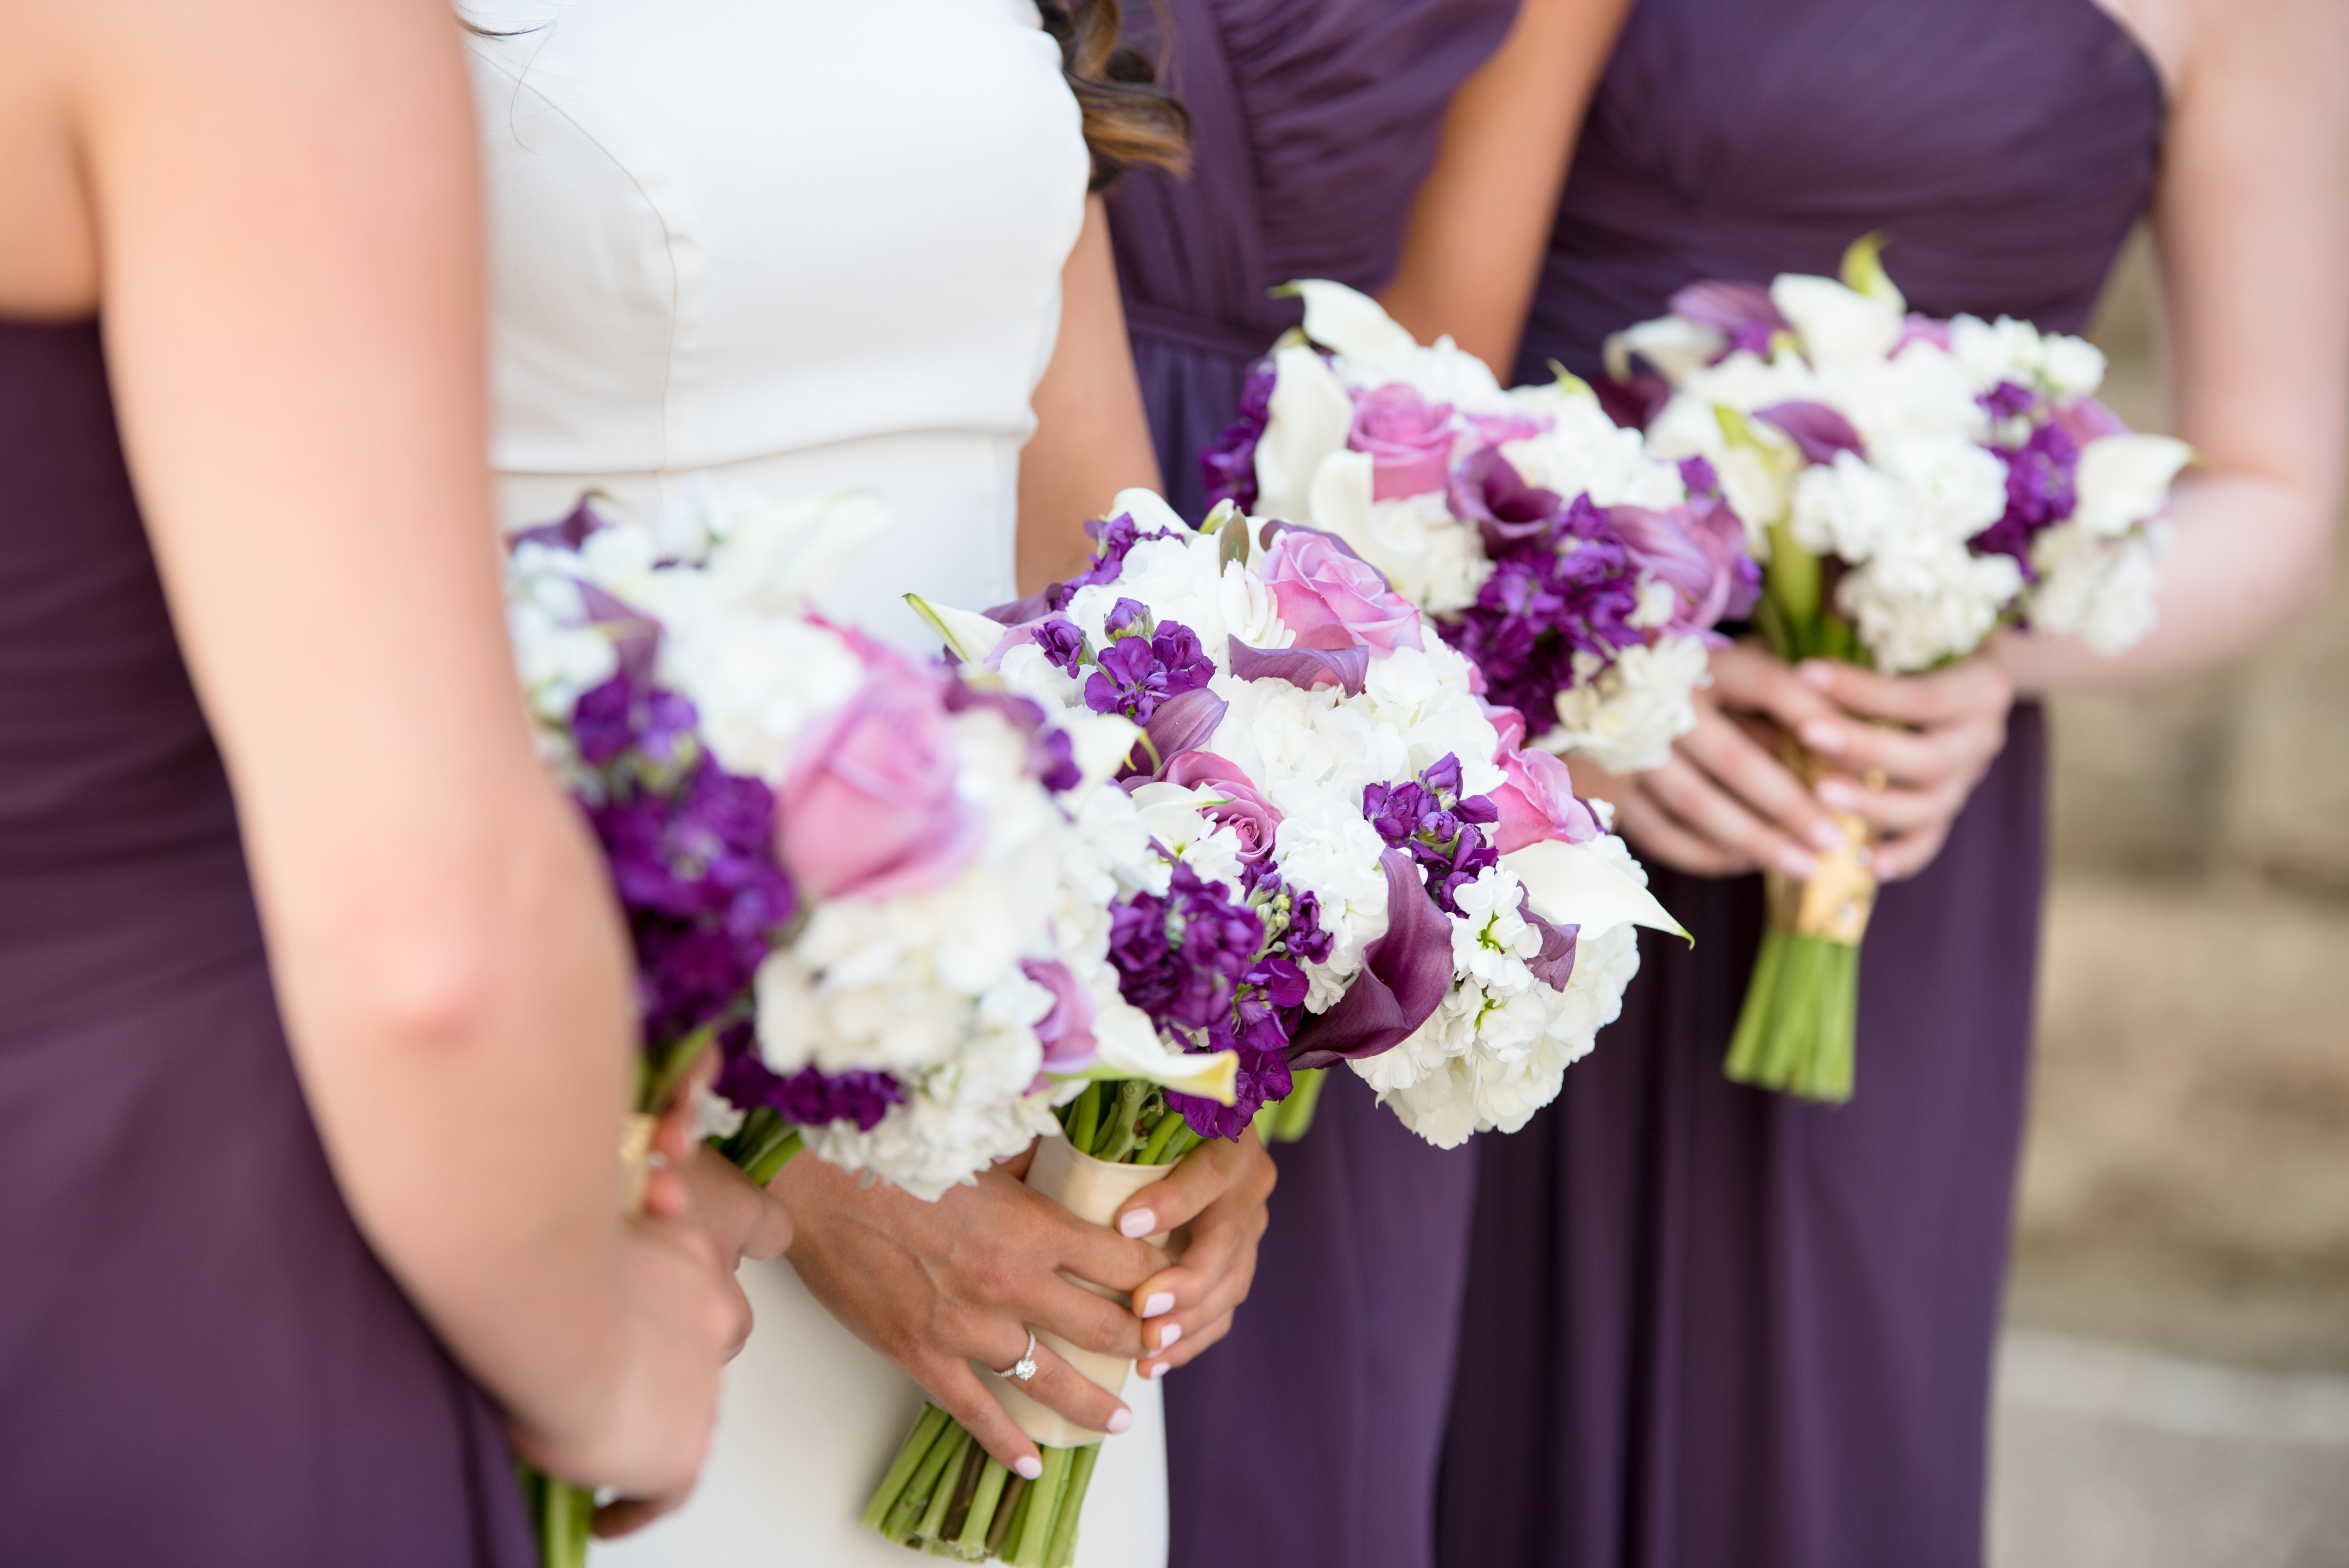
flower, flower bouquet, flower arranging, photograph, purple, bride, floristry, lavender, violet, lilac, bridesmaid, wedding, gown, cut flowers, floral design, bridal clothing, rose family, ceremony, petal, wedding dress, flowering plant, wedding ceremony supply, plant, rose, rose order, magenta